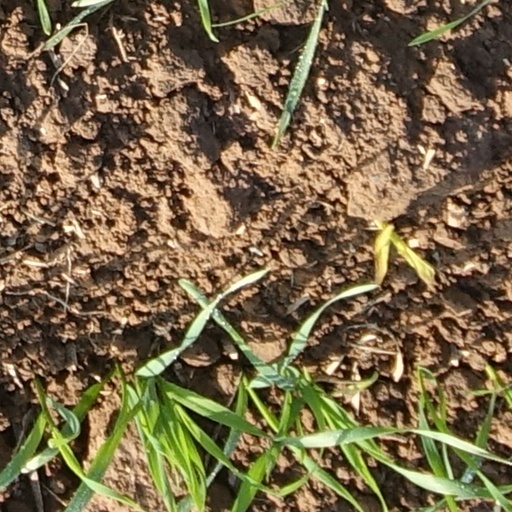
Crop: wheat